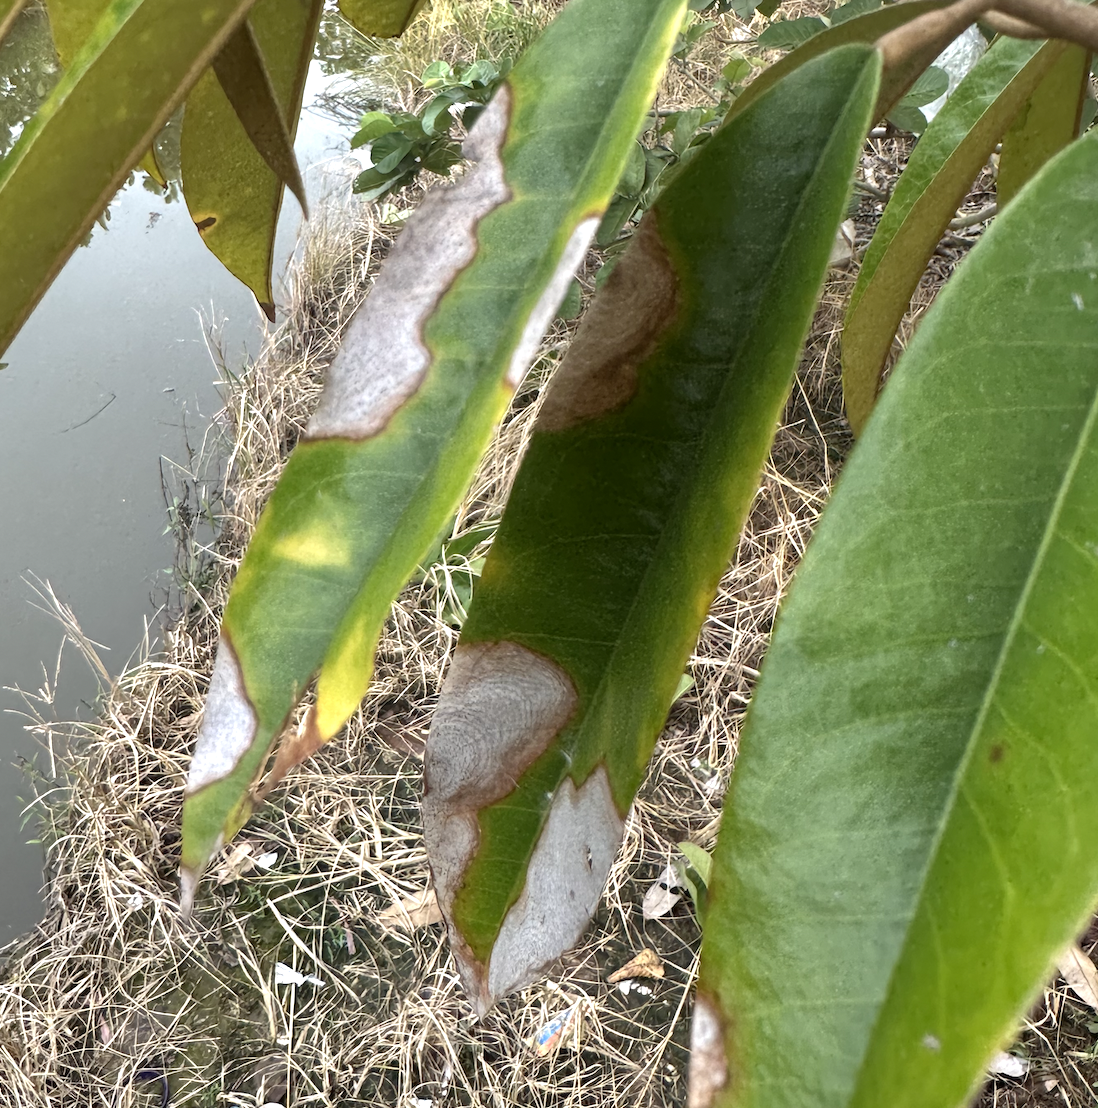
Label: anthracnose_disease